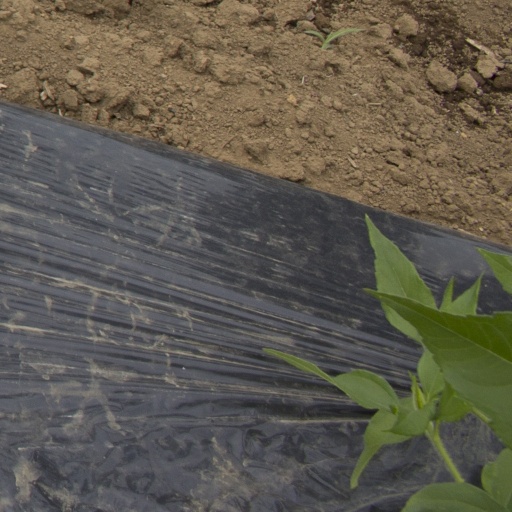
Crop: Jerusalem artichoke